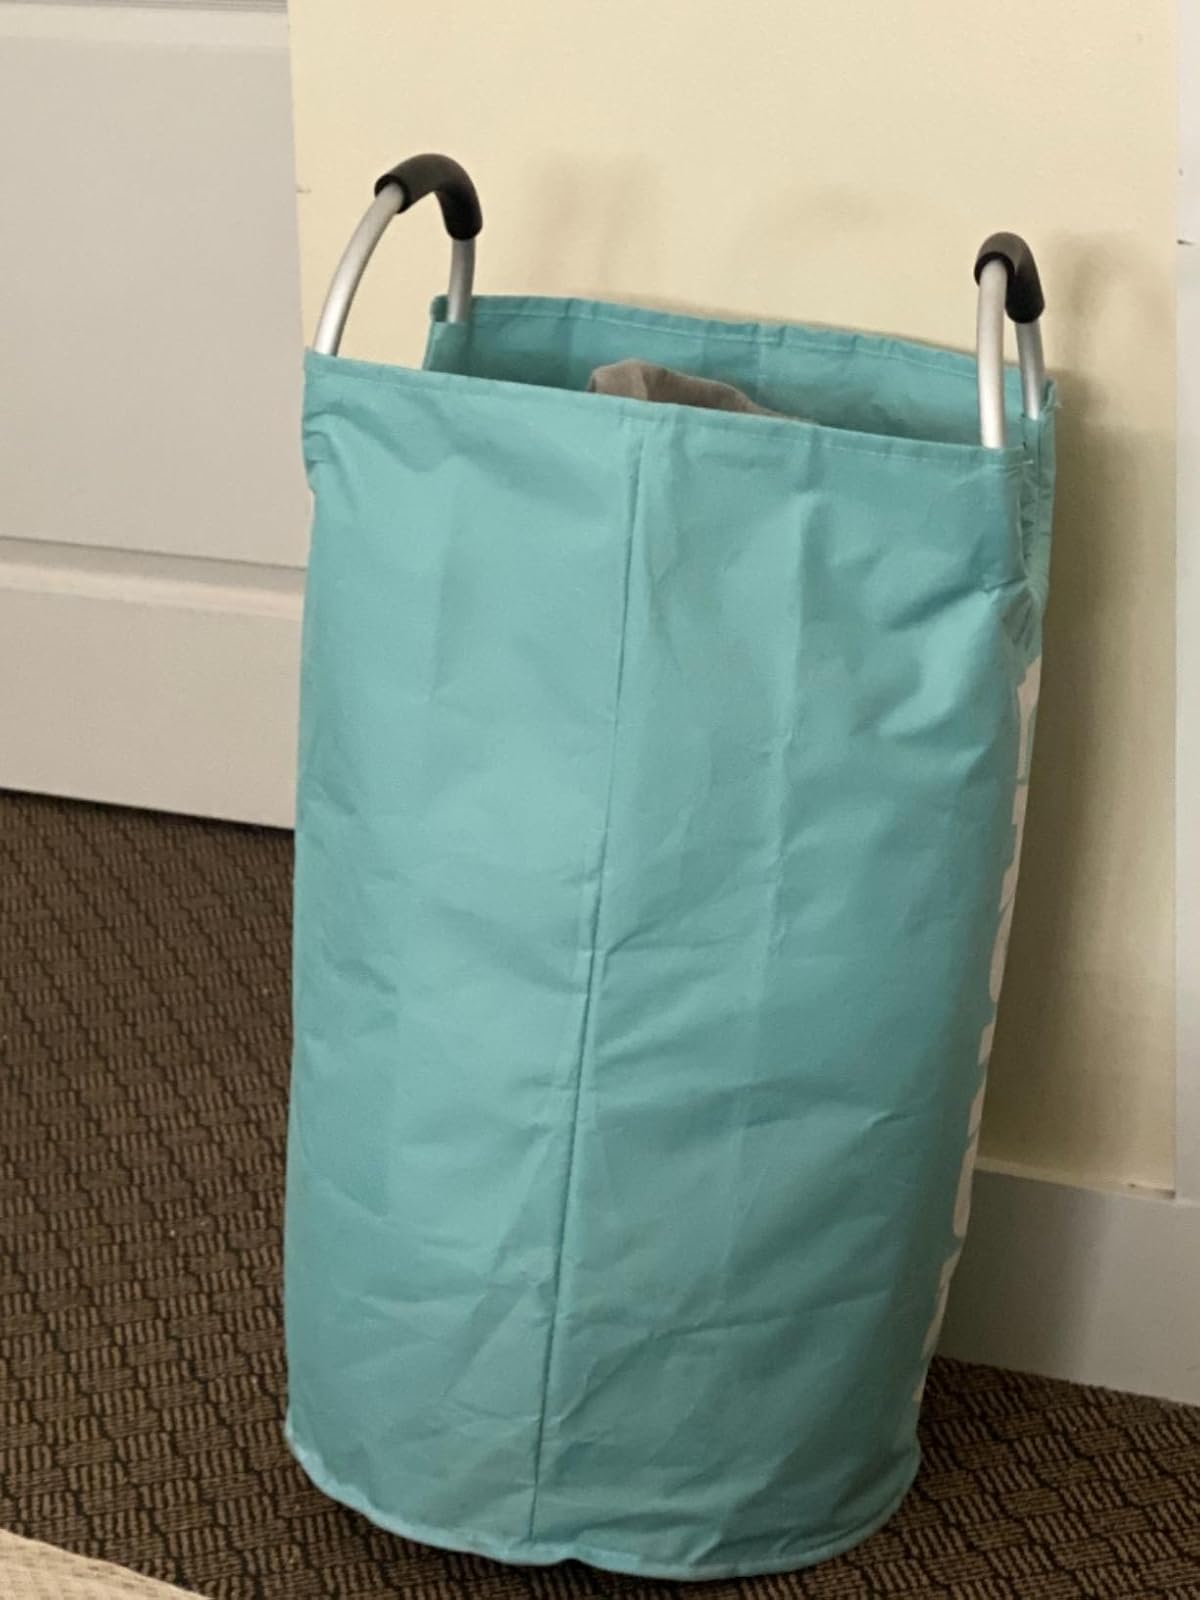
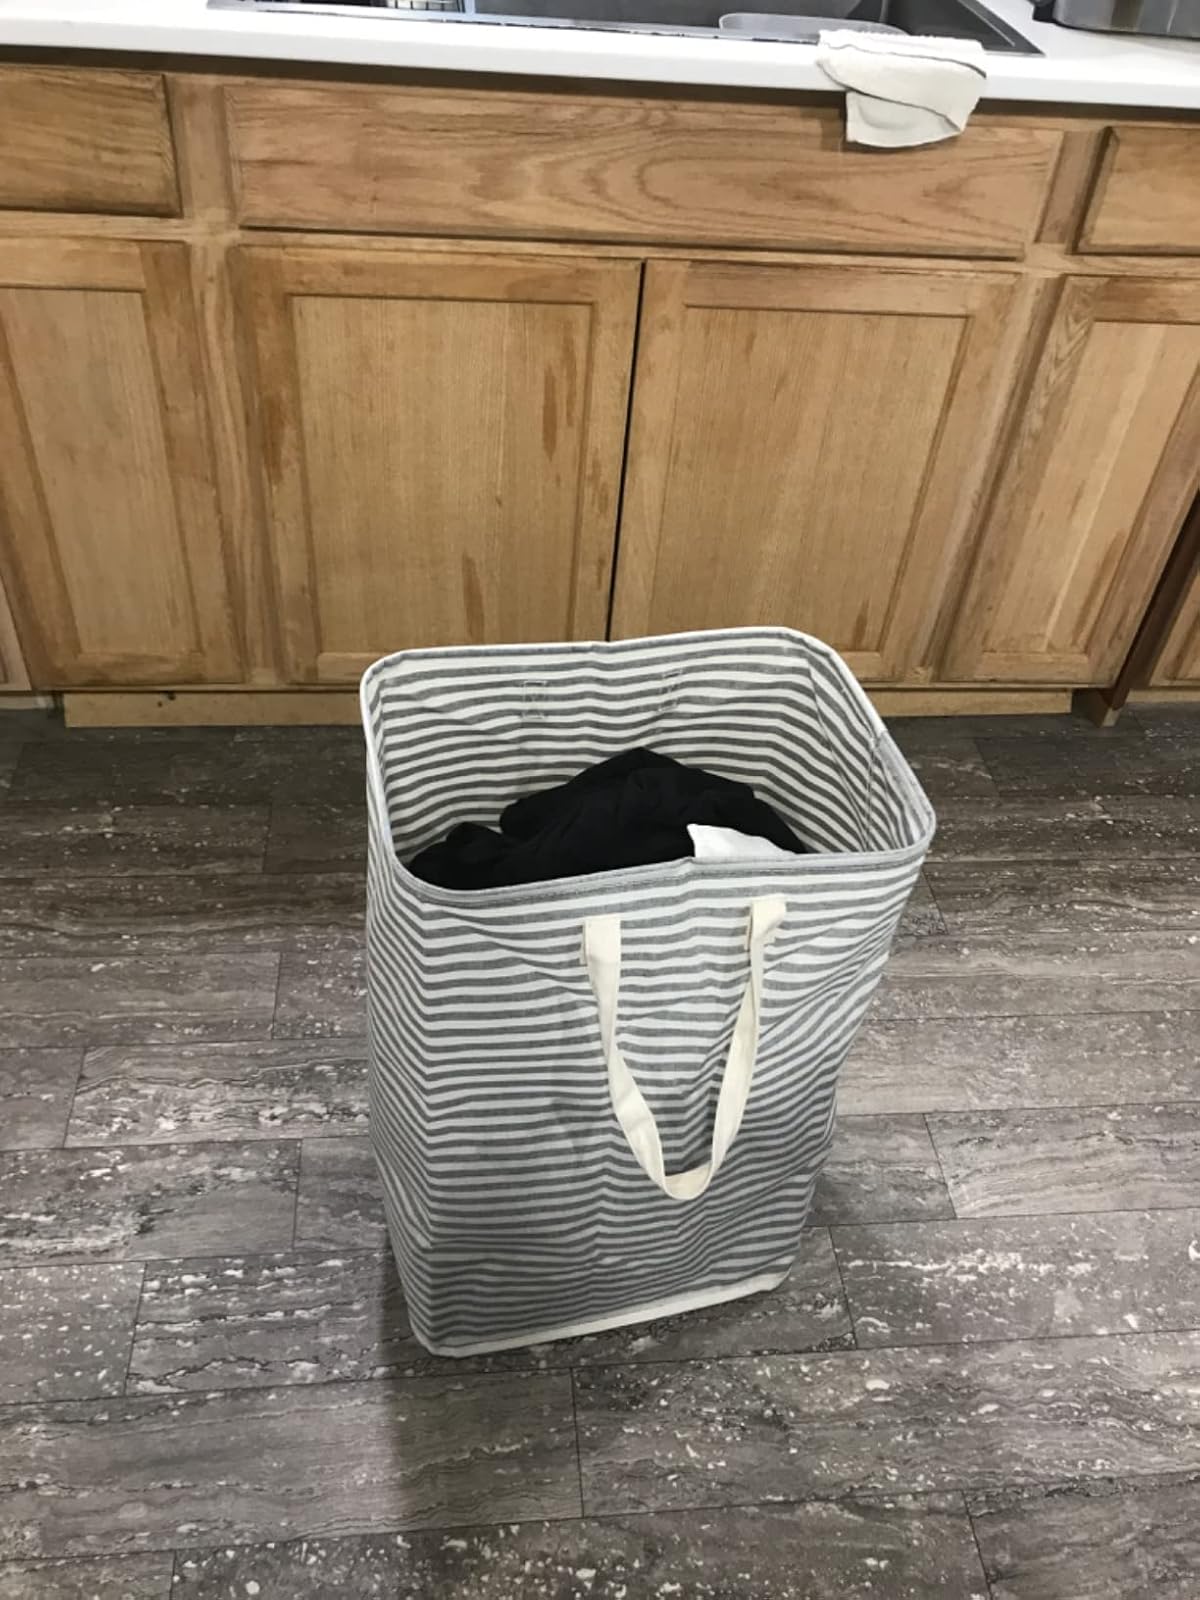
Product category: items_hamper
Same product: no